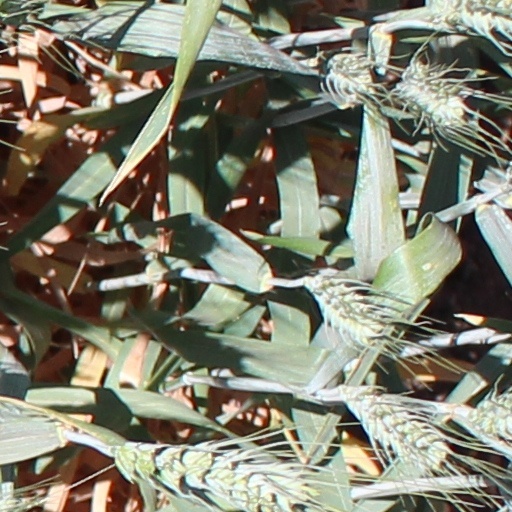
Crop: wheat